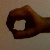
The image shows a hand gesture representing the number 0 in Indian Sign Language.